Mary Saunderson

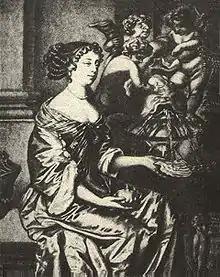
Drawing of the actress.

Mary Saunderson (1637–1712), later known as Mary Saunderson Betterton after her marriage to Thomas Betterton, was an actress and singer in England during the 1660s and 1690s. She is considered one of the first English actresses.